Nanakai, Ibaraki

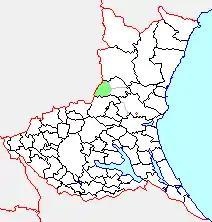
Map of Nanakai, Ibaraki

On 1 February 2005, Nanakai, along with the town of Jōhoku, and the village of Katsura (both from Higashiibaraki District), was merged to create the town of Shirosato and no longer exists as an independent municipality.